Daniel Lessmann

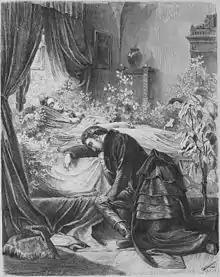
"Daniel Lessmann on the coffin of his bride", from "Die Gartenlaube", issue 3, 1866.

Daniel Lessmann (January 18, 1794 in Soldin, Neumark – Sept. 2, 1831 between Kropstadt and Wittenberg) was a German historian and poet.